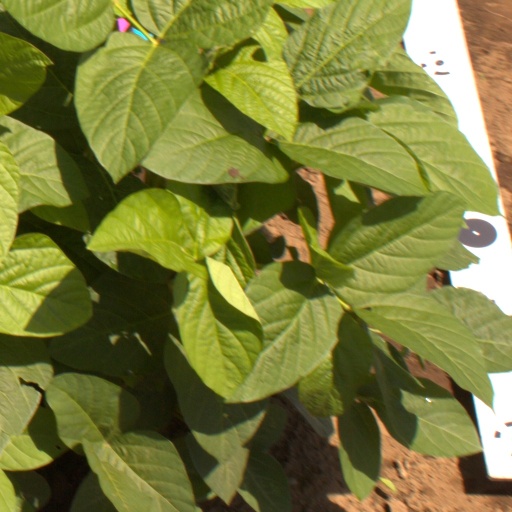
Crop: soybean